Harvest Threshing

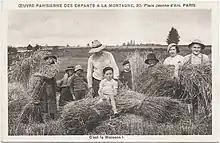
Oeuvre Parisienne des Enfants a la Montagne. "C'est la Moisson!", early 20th-century postcard

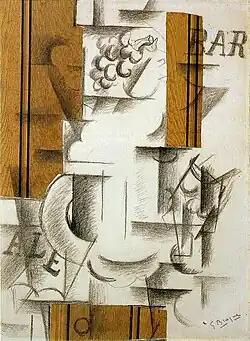
Georges Braque, "Fruit Dish and Glass", papier collé and charcoal on paper, 1912

While the still-life and nude are common themes of pre-World War I Cubism, the work of Gleizes is characterized by ambitious subjects: the harvest, the hunt, the city, and, later, "Broadway" in New York City, and the "Brooklyn Bridge" (1915, Guggenheim, New York), one of his most abstract paintings of this period. Gleizes took this, according to Peter Brooke, as symbolic of the need to express the whole vast drama, the collection of unprecedented sensations of modern life.